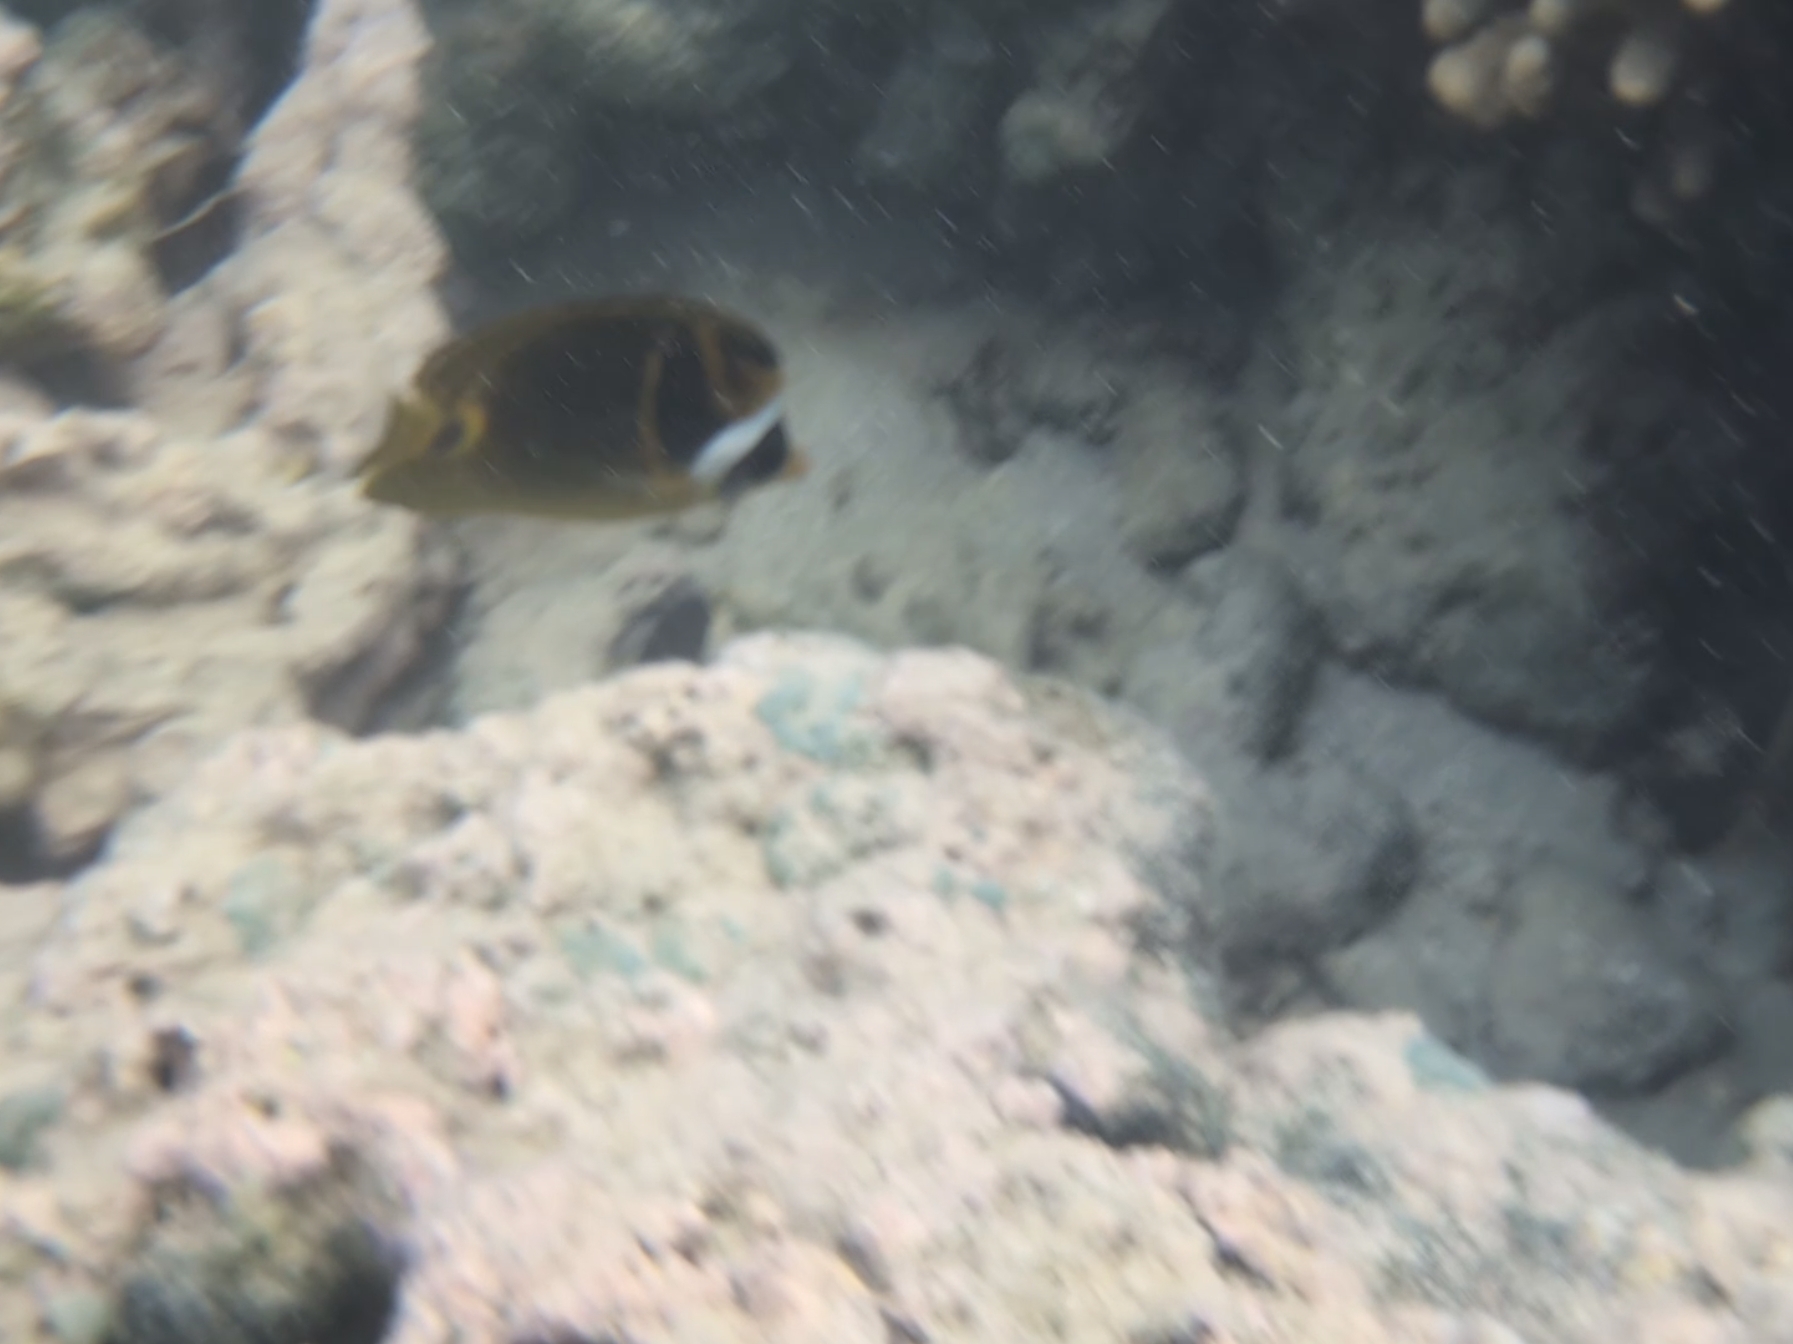
Chaetodon lunula (Raccoon Butterflyfish)